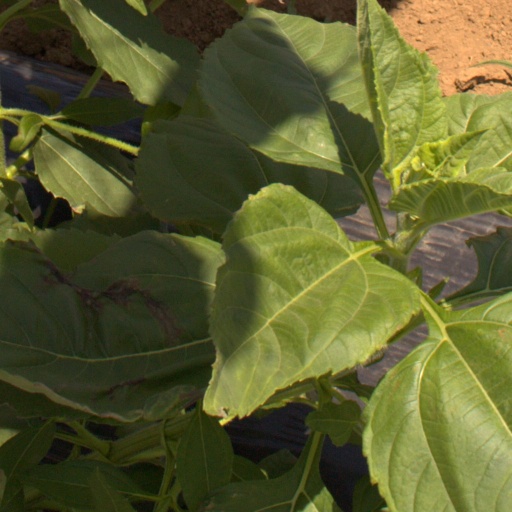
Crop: Jerusalem artichoke